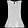
Label: Shirt